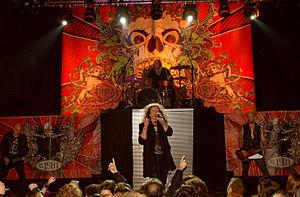
Obús est un groupe de heavy metal espagnol, originaire de Madrid. Ils se démarquent en prenant le risque de monter leurs propres concerts live, en essayant d'atteindre le niveau des grands noms du heavy metal international. En outre, ils écrivent des paroles et expriment une attitude et un sentiment similaire à ceux du public qui les a suivi, pour parvenir à créer un lien avec ce dernier.